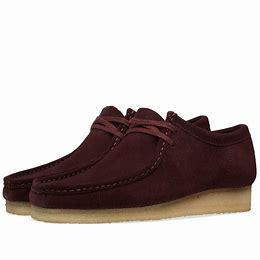
Brand: Clarks
Model: Originals Clarks Originals Wallabee